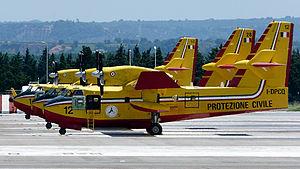
Corpo nazionale dei vigili del fuoco est un corps de police et d'intervention civile de la République italienne intervenant dans la sécurité publique et la police judiciaire et administrative.